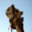
Label: camel